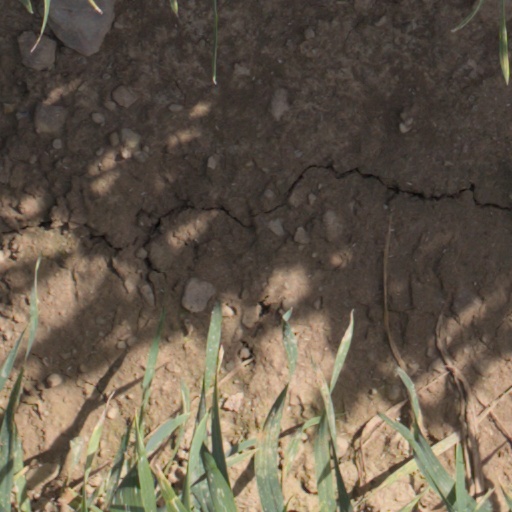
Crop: wheat